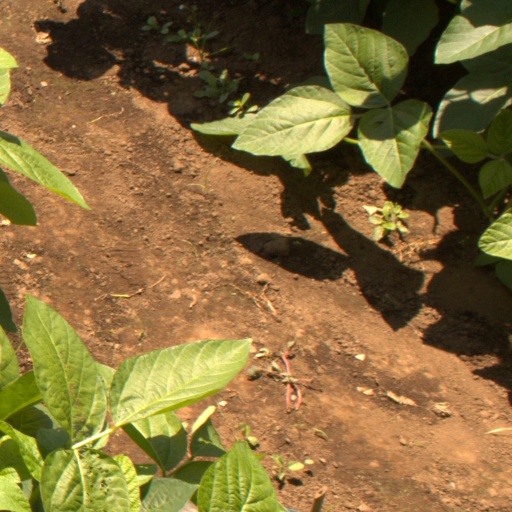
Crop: soybean